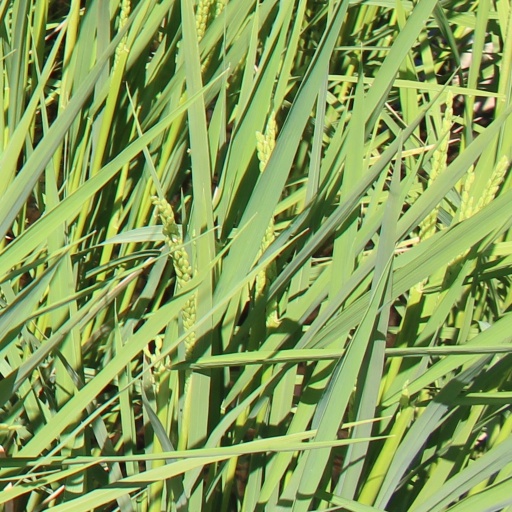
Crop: rice